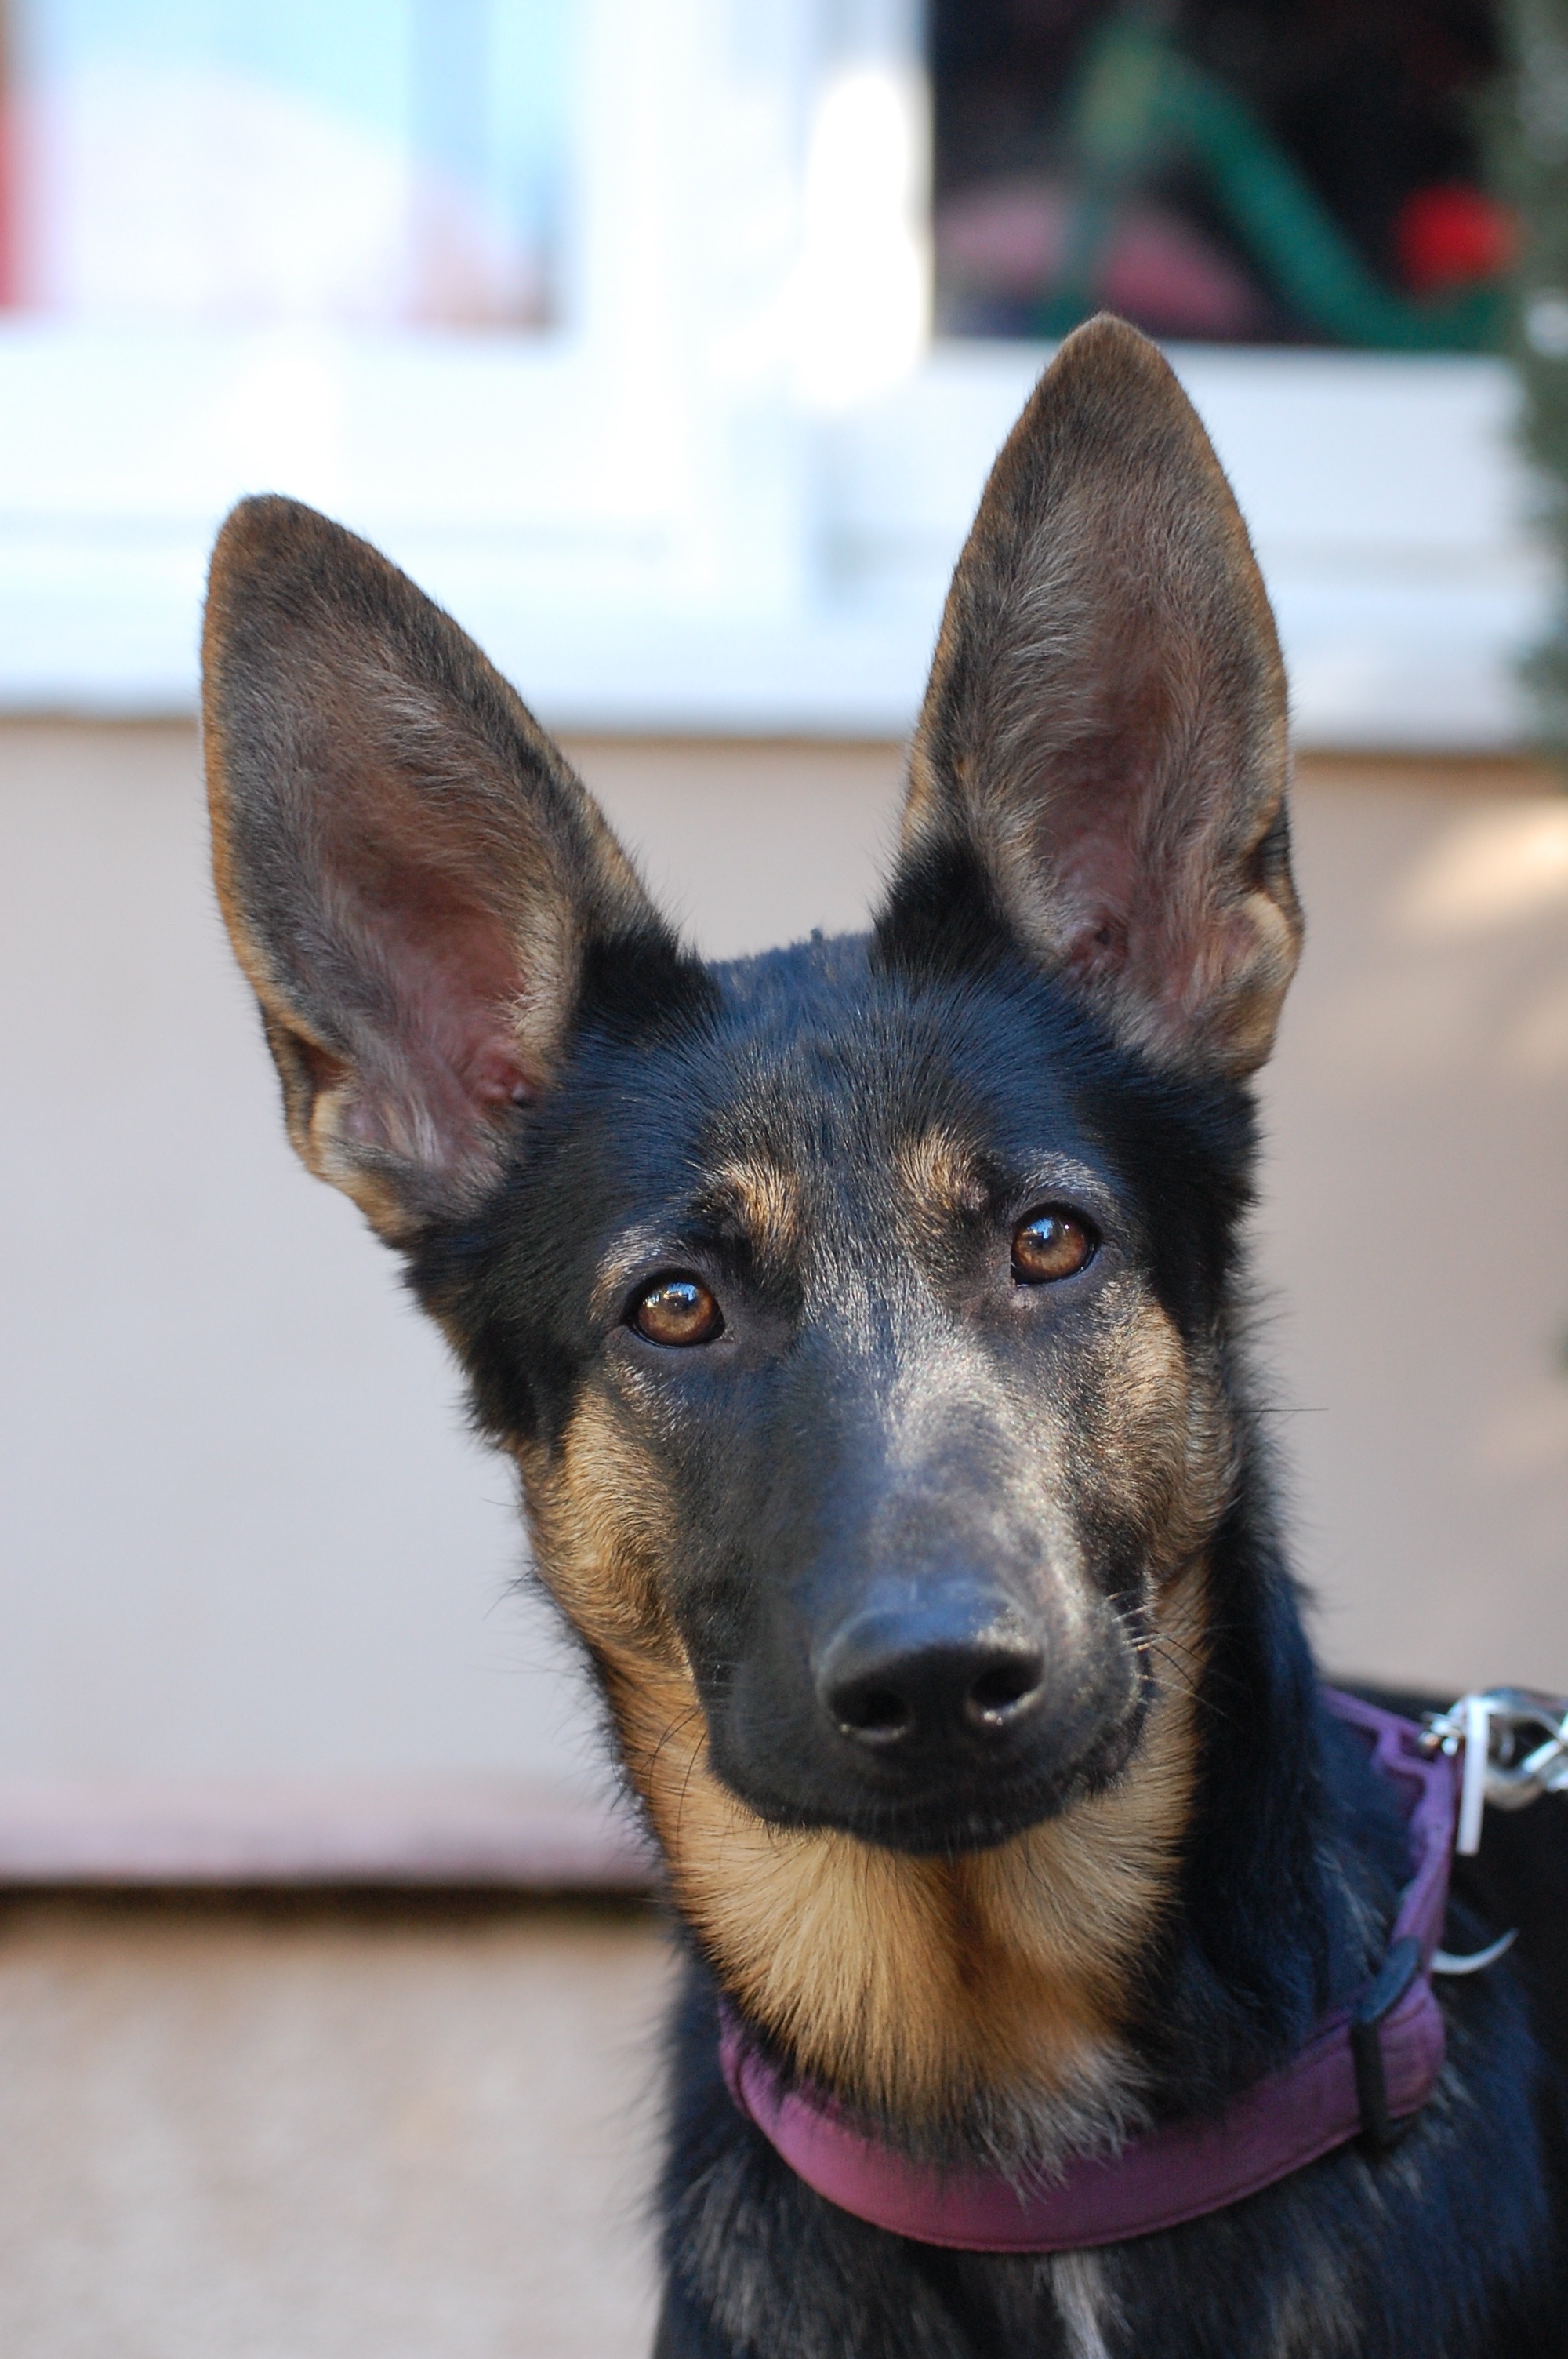
dog, animal, cute, canine, looking, pet, fur, young, brown, mammal, black, german shepherd, shepherd, vertebrate, domestic, german, dog breed, breed, doggy, purebred, pedigree, obedient, loyal, alsatian, big ears, street dog, dog like mammal, east european shepherd, german shepherd dog, australian kelpie